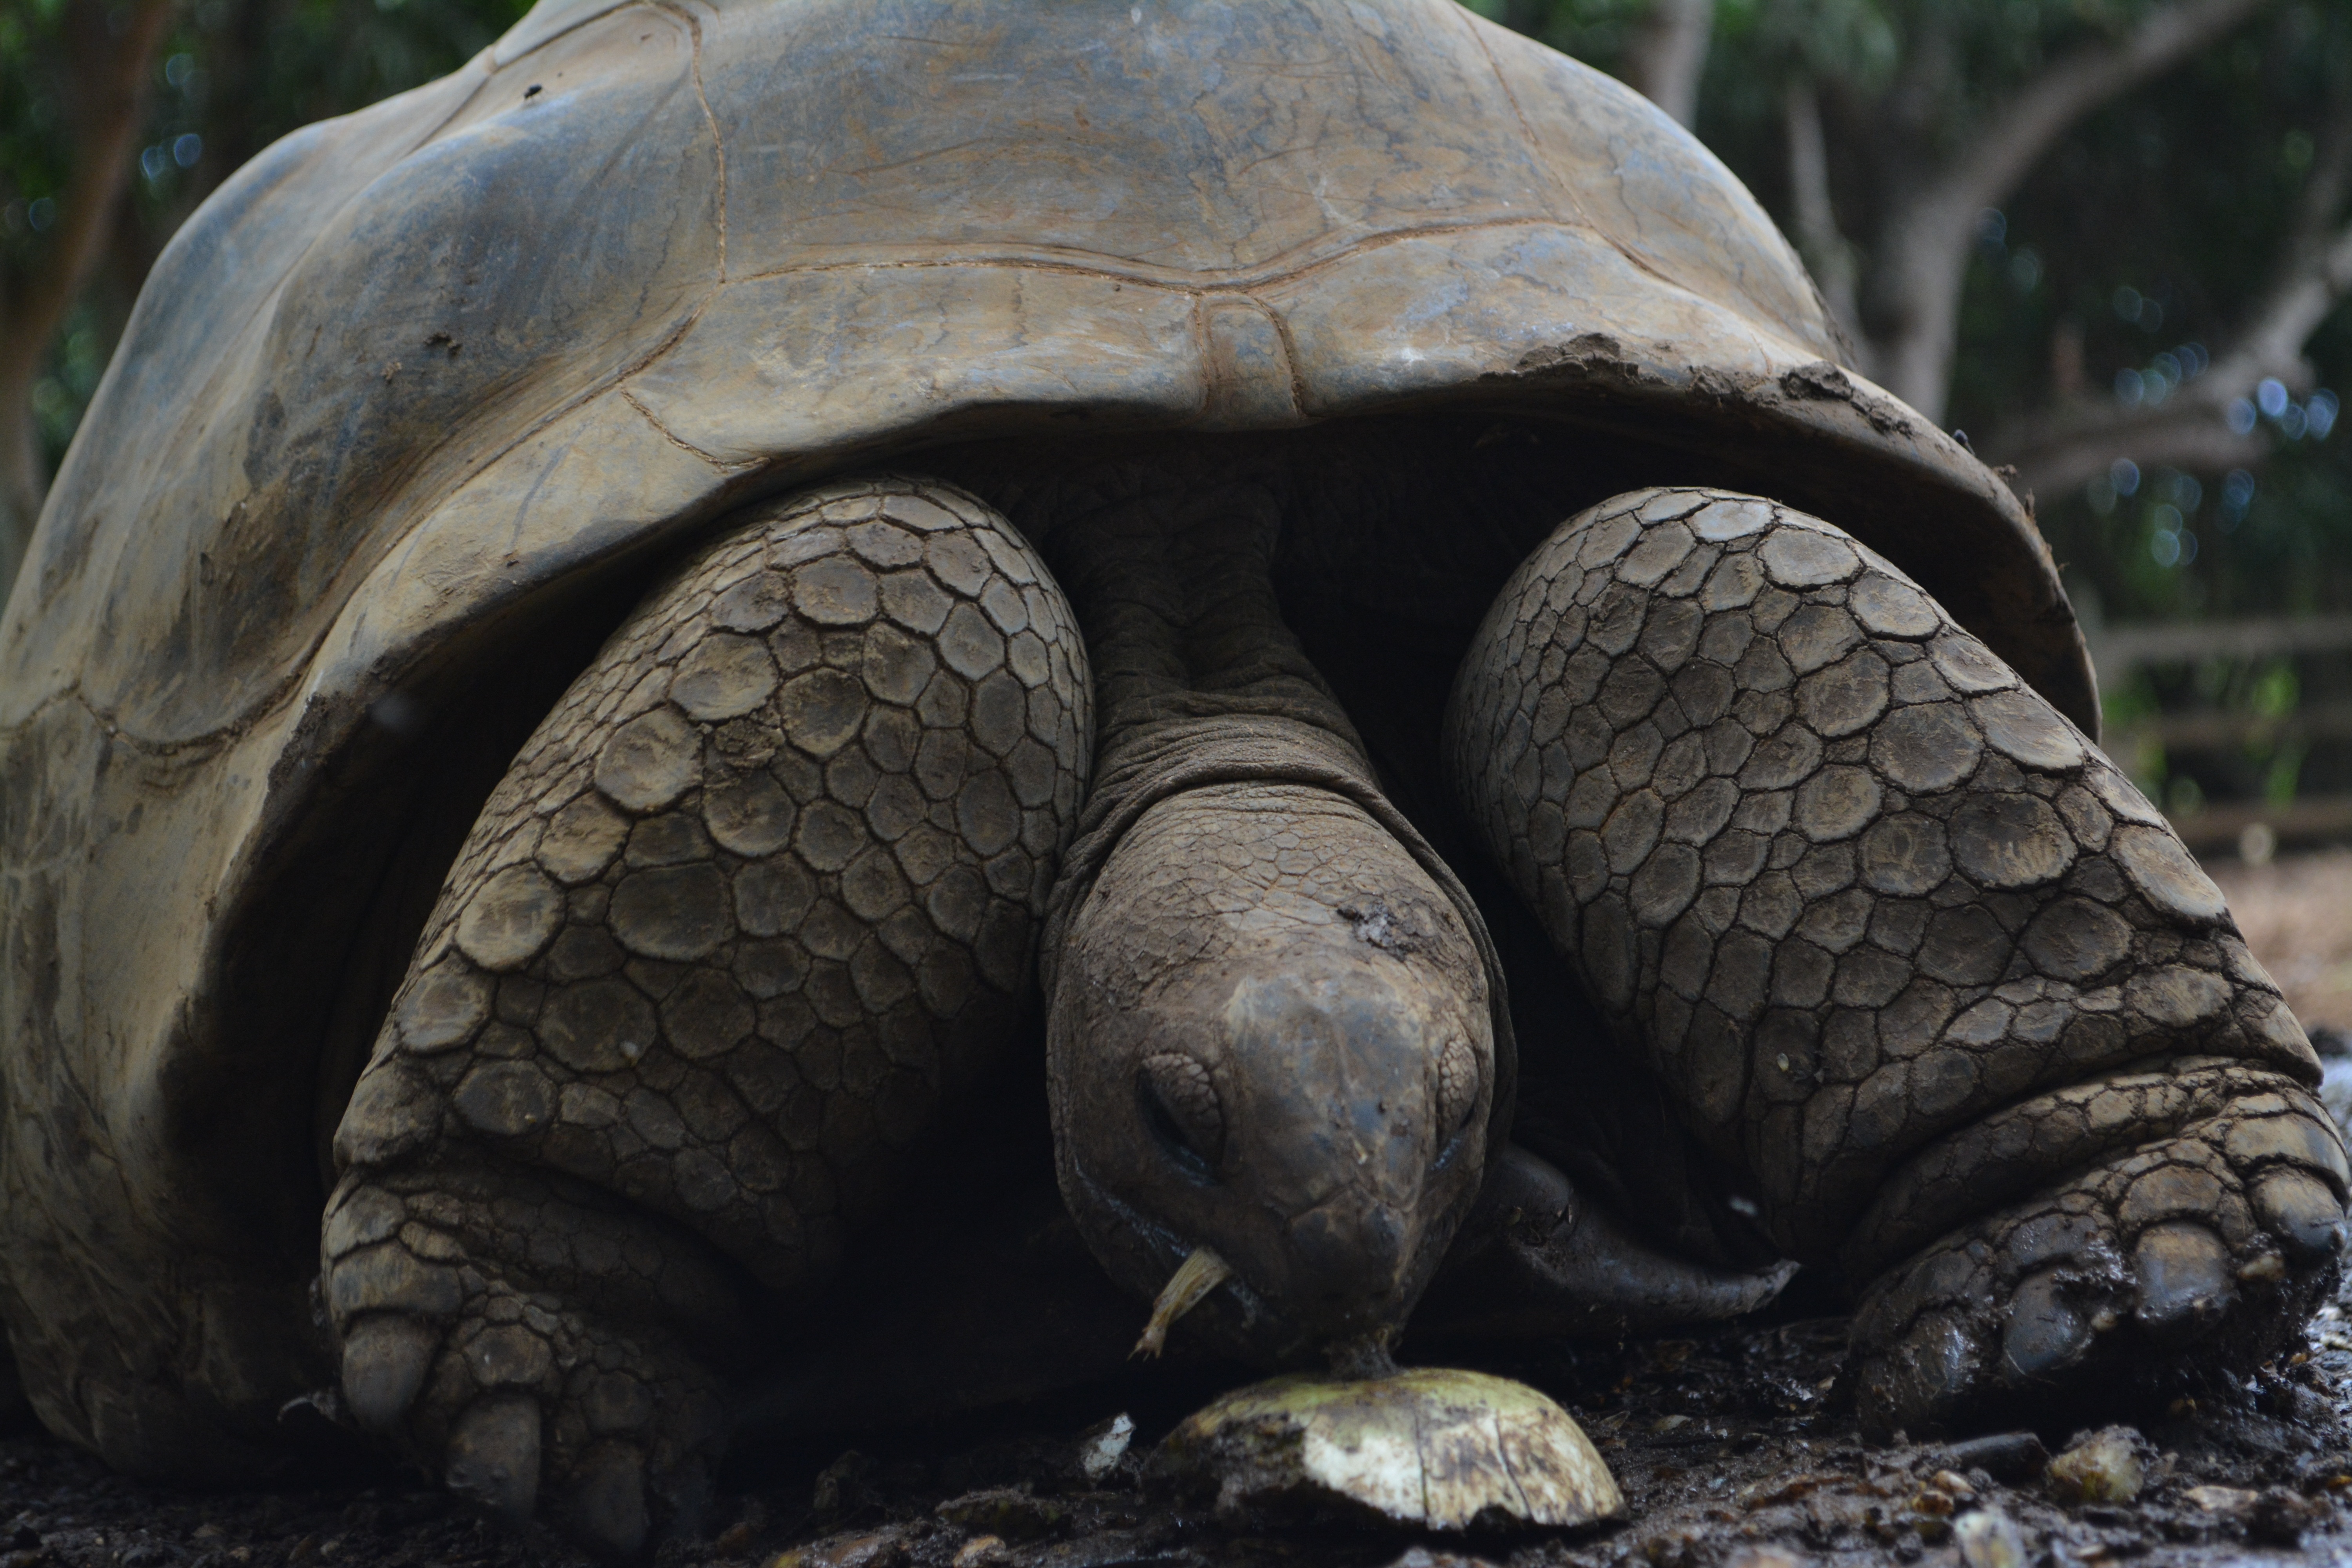
nature, grass, ocean, old, animal, wildlife, wild, zoo, sight, tropical, park, island, turtle, reptile, national park, fauna, national, tortoise, vertebrate, turtles, pacific, slow, common snapping turtle, emydidae